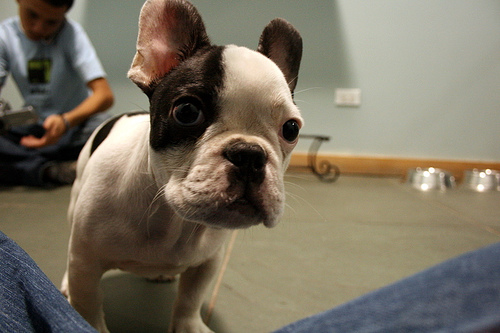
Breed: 1121-n000002-French_bulldog